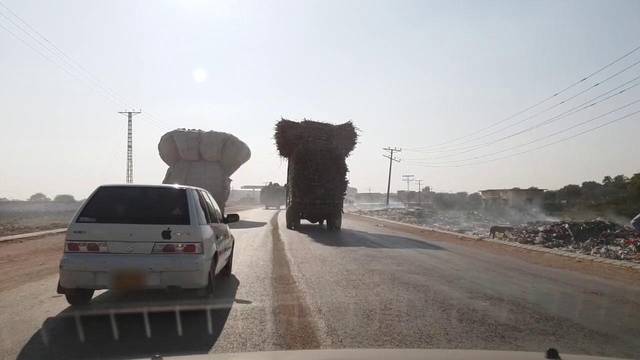
Region: Pakistan
Coordinates: 25.115, 68.534